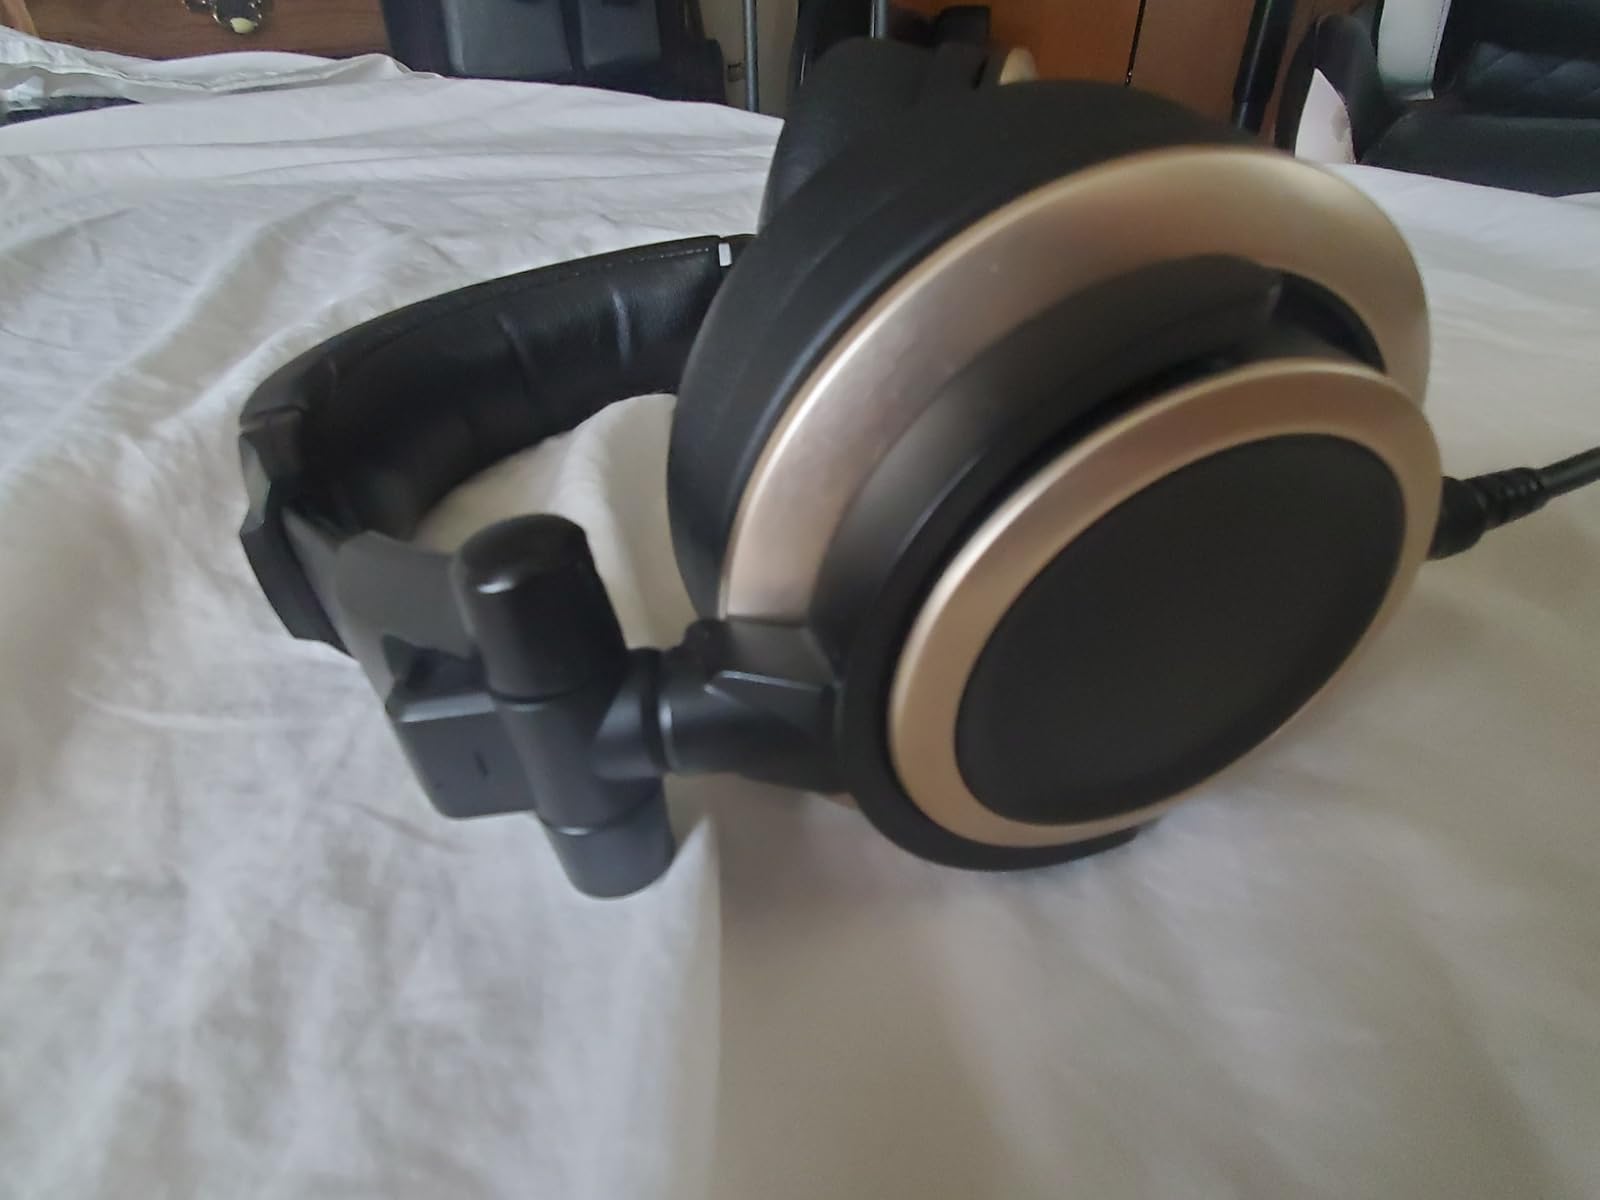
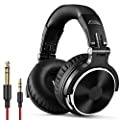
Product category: headphones
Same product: no